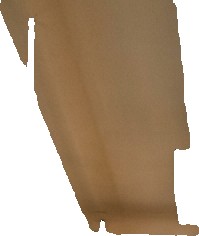
Surface category: ceiling